Magnificent Roughnecks

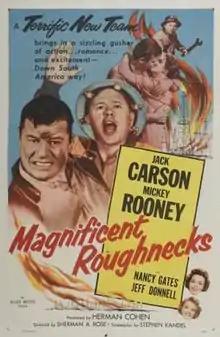
Theatrical release poster

Magnificent Roughnecks is a 1956 American comedy film directed by Sherman A. Rose and written by Stephen Kandel. The film stars Jack Carson, Mickey Rooney, Nancy Gates, Jeff Donnell, Myron Healey and Willis Bouchey. The film was released on July 22, 1956, by Allied Artists Pictures.